Leidrad

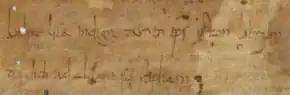
Autograph of Leidrad from a copy of Jerome's commentary on "Isaiah" that he donated to the church of Saint Stephen

Leidrad (or Leidrat, as he spelled it) was the bishop of Lyon from 797 and its first archbishop from 804 until 814. He was a courtier of Charlemagne before he was a bishop. As bishop, he helped resolve the adoptionist controversy. He also began a programme of building and renovation in his diocese, turning Lyon into a centre of learning. Of his writings, two letters and a treatise on baptism survive.